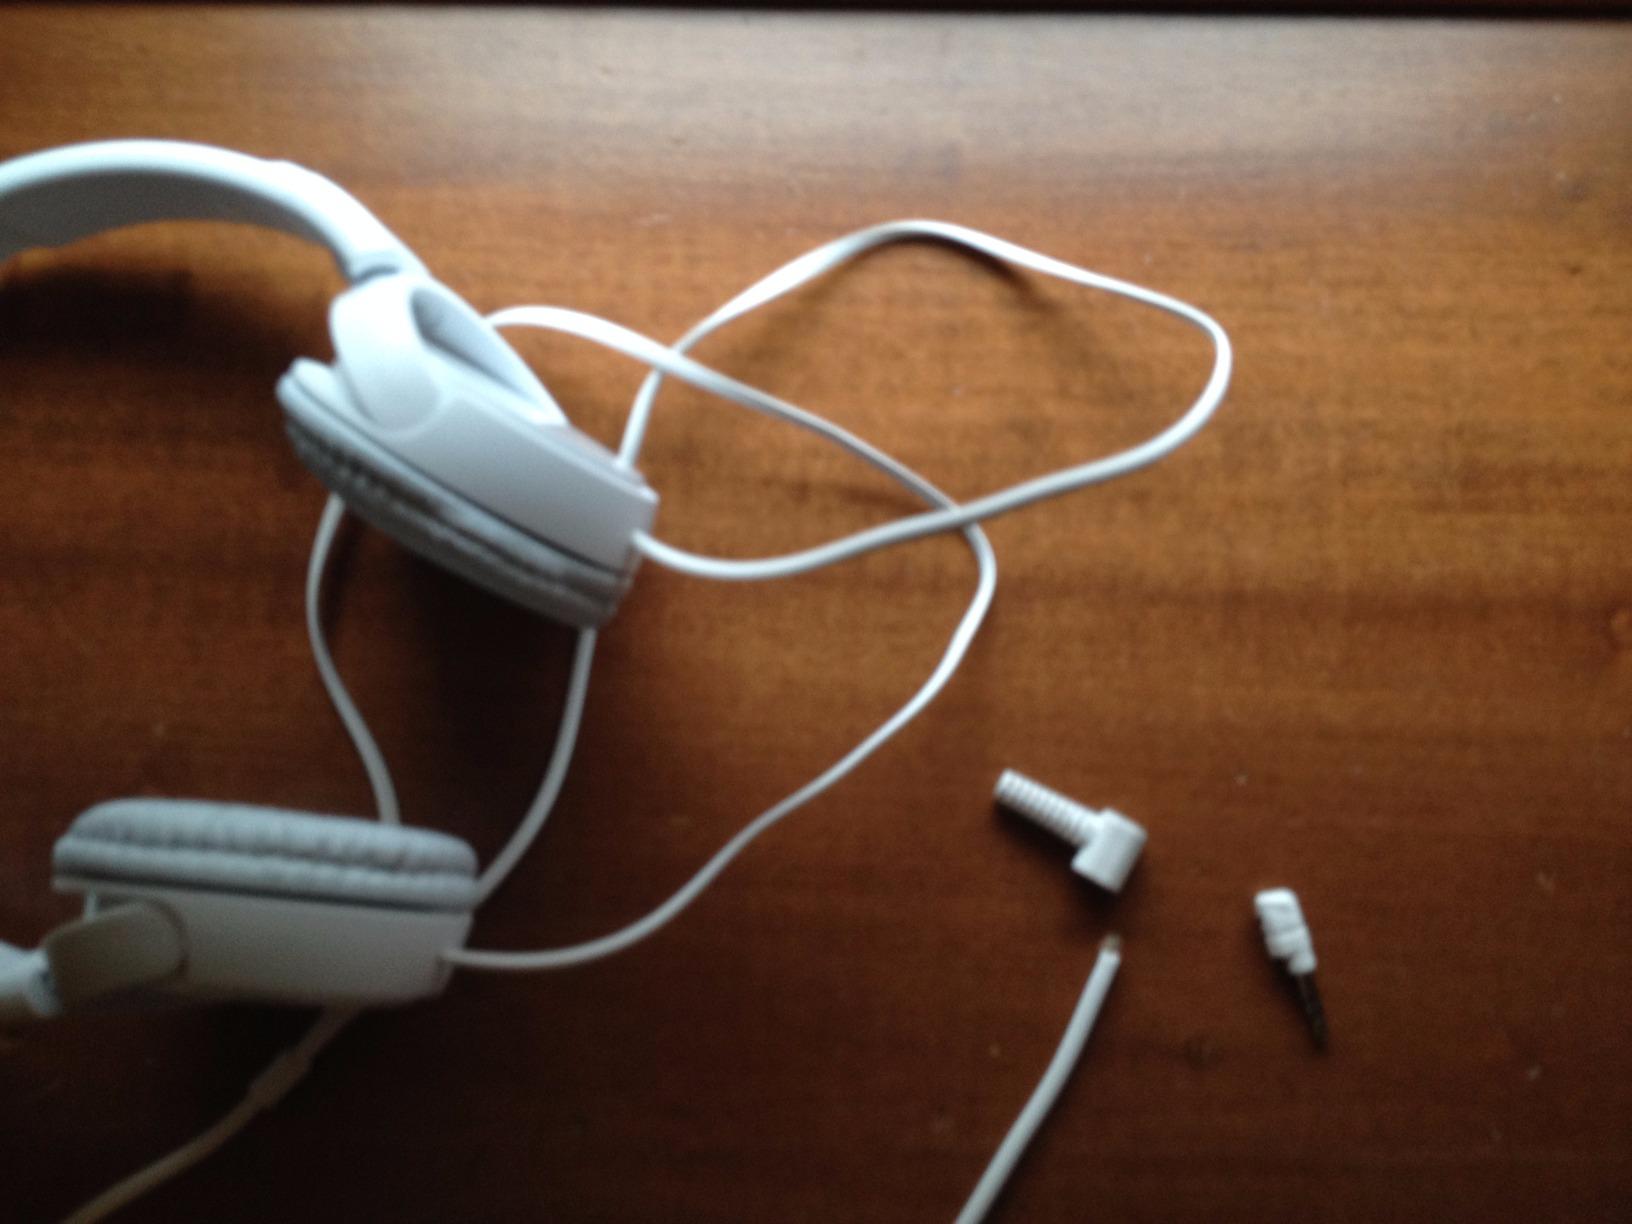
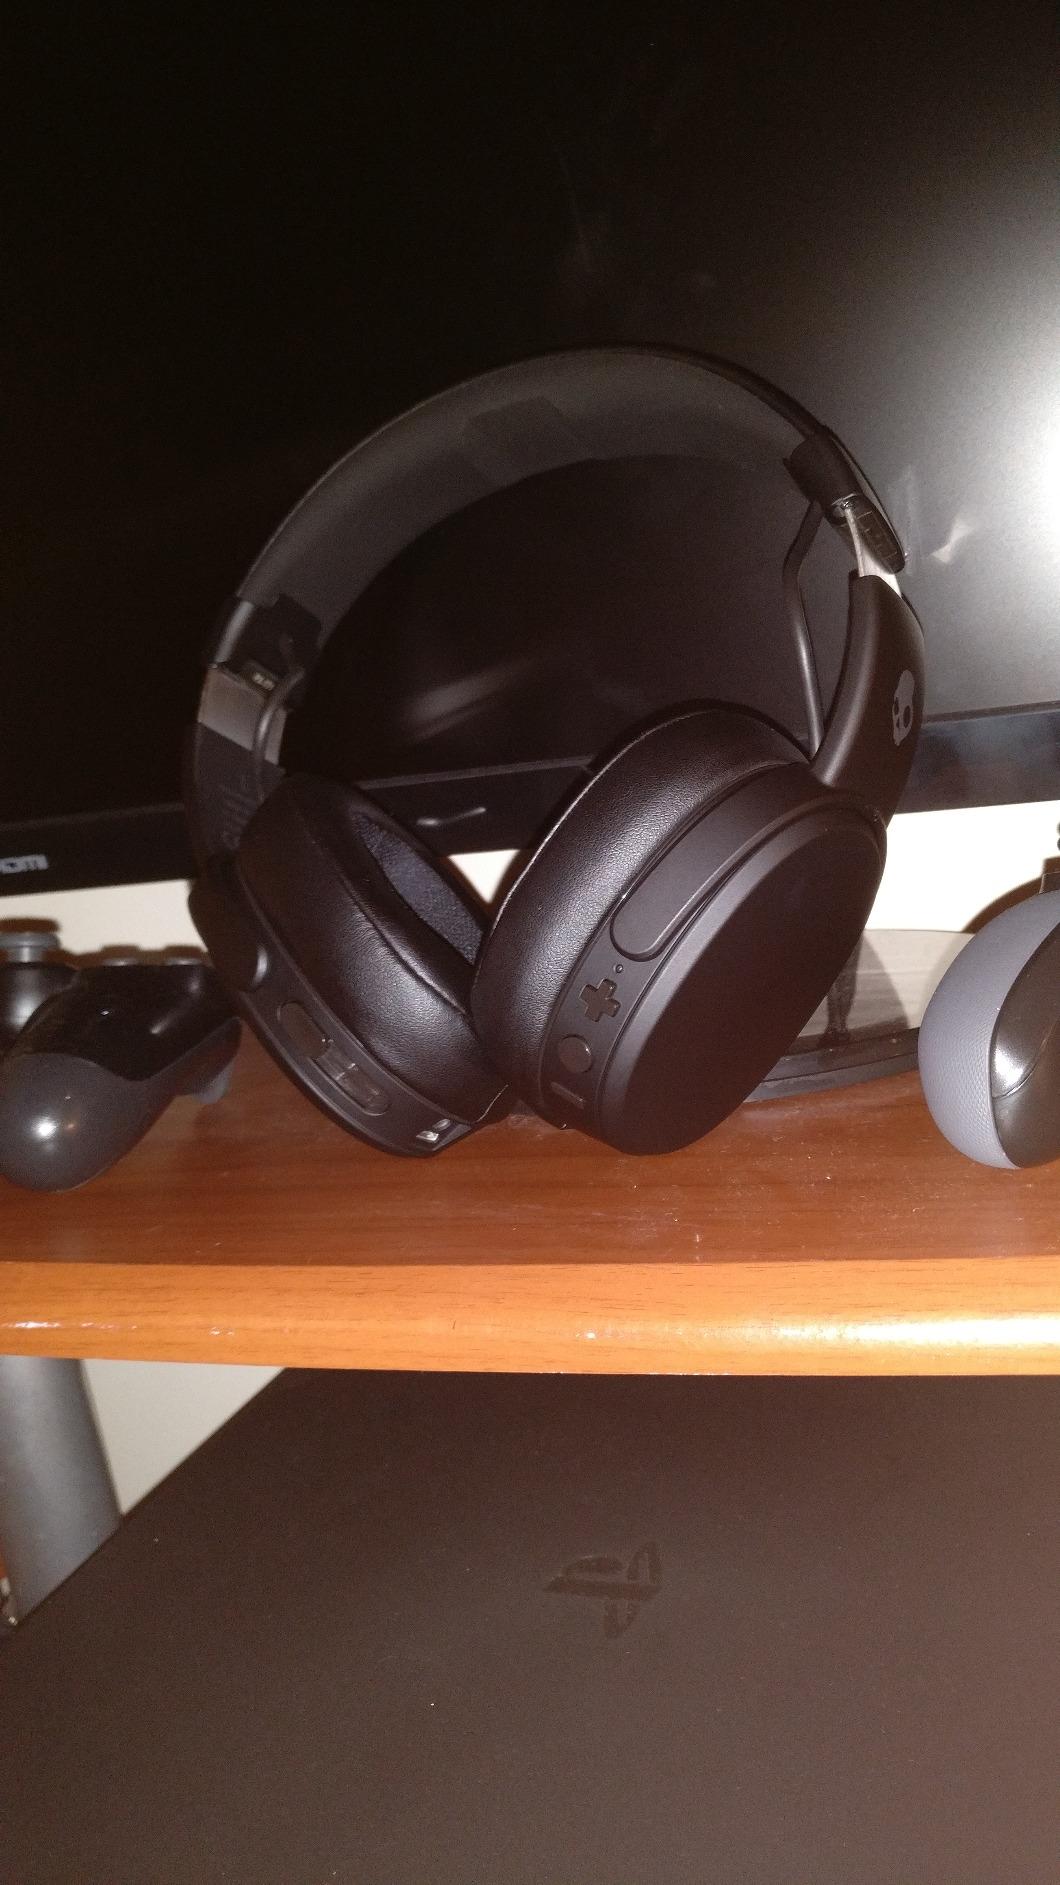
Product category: headphones
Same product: no